Morale Operations Branch

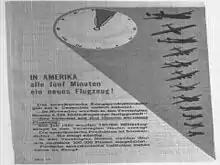
Fünf Minuten leaflet

The "How Much Longer?" campaign was the first major black propaganda leaflet campaign. The campaign produced sixteen different leaflets. Each of these featured a cartoon depicting a burdensome situation and asked how much longer German citizens would tolerate it. These leaflets were "distributed throughout Italy, southern France, and the Balkans."